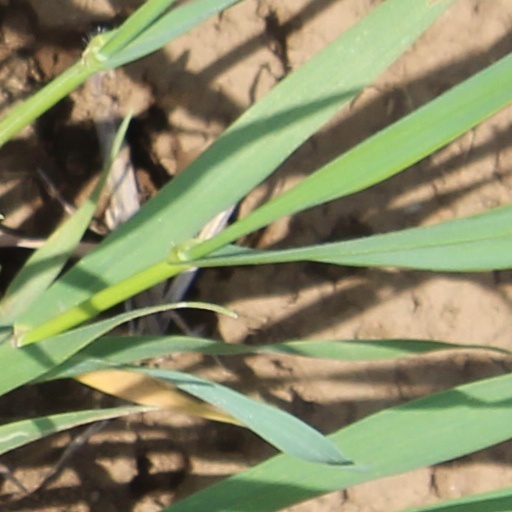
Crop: wheat